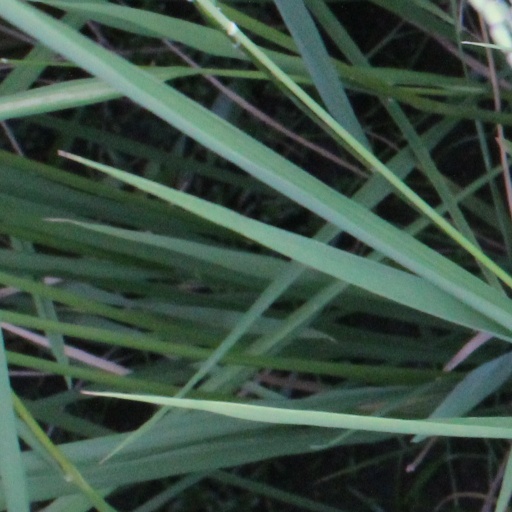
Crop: rice